Imperial College Halls of Residence

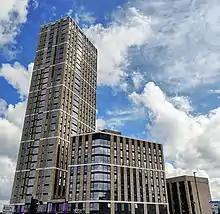
The Kemp Porter Buildings are the college's newest halls

Imperial's primary and traditional halls, with room for around 1,200 students, are located on its South Kensington campus.